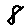
Label: 8